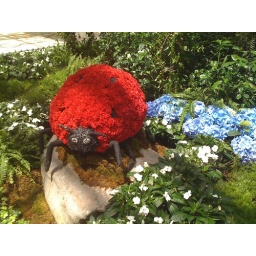
Going to black hat in Vegas